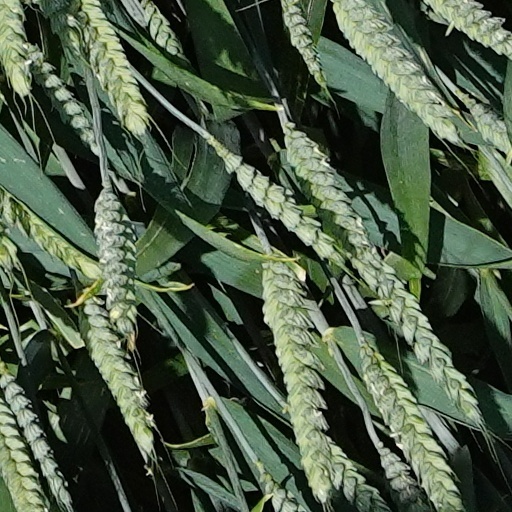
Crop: wheat